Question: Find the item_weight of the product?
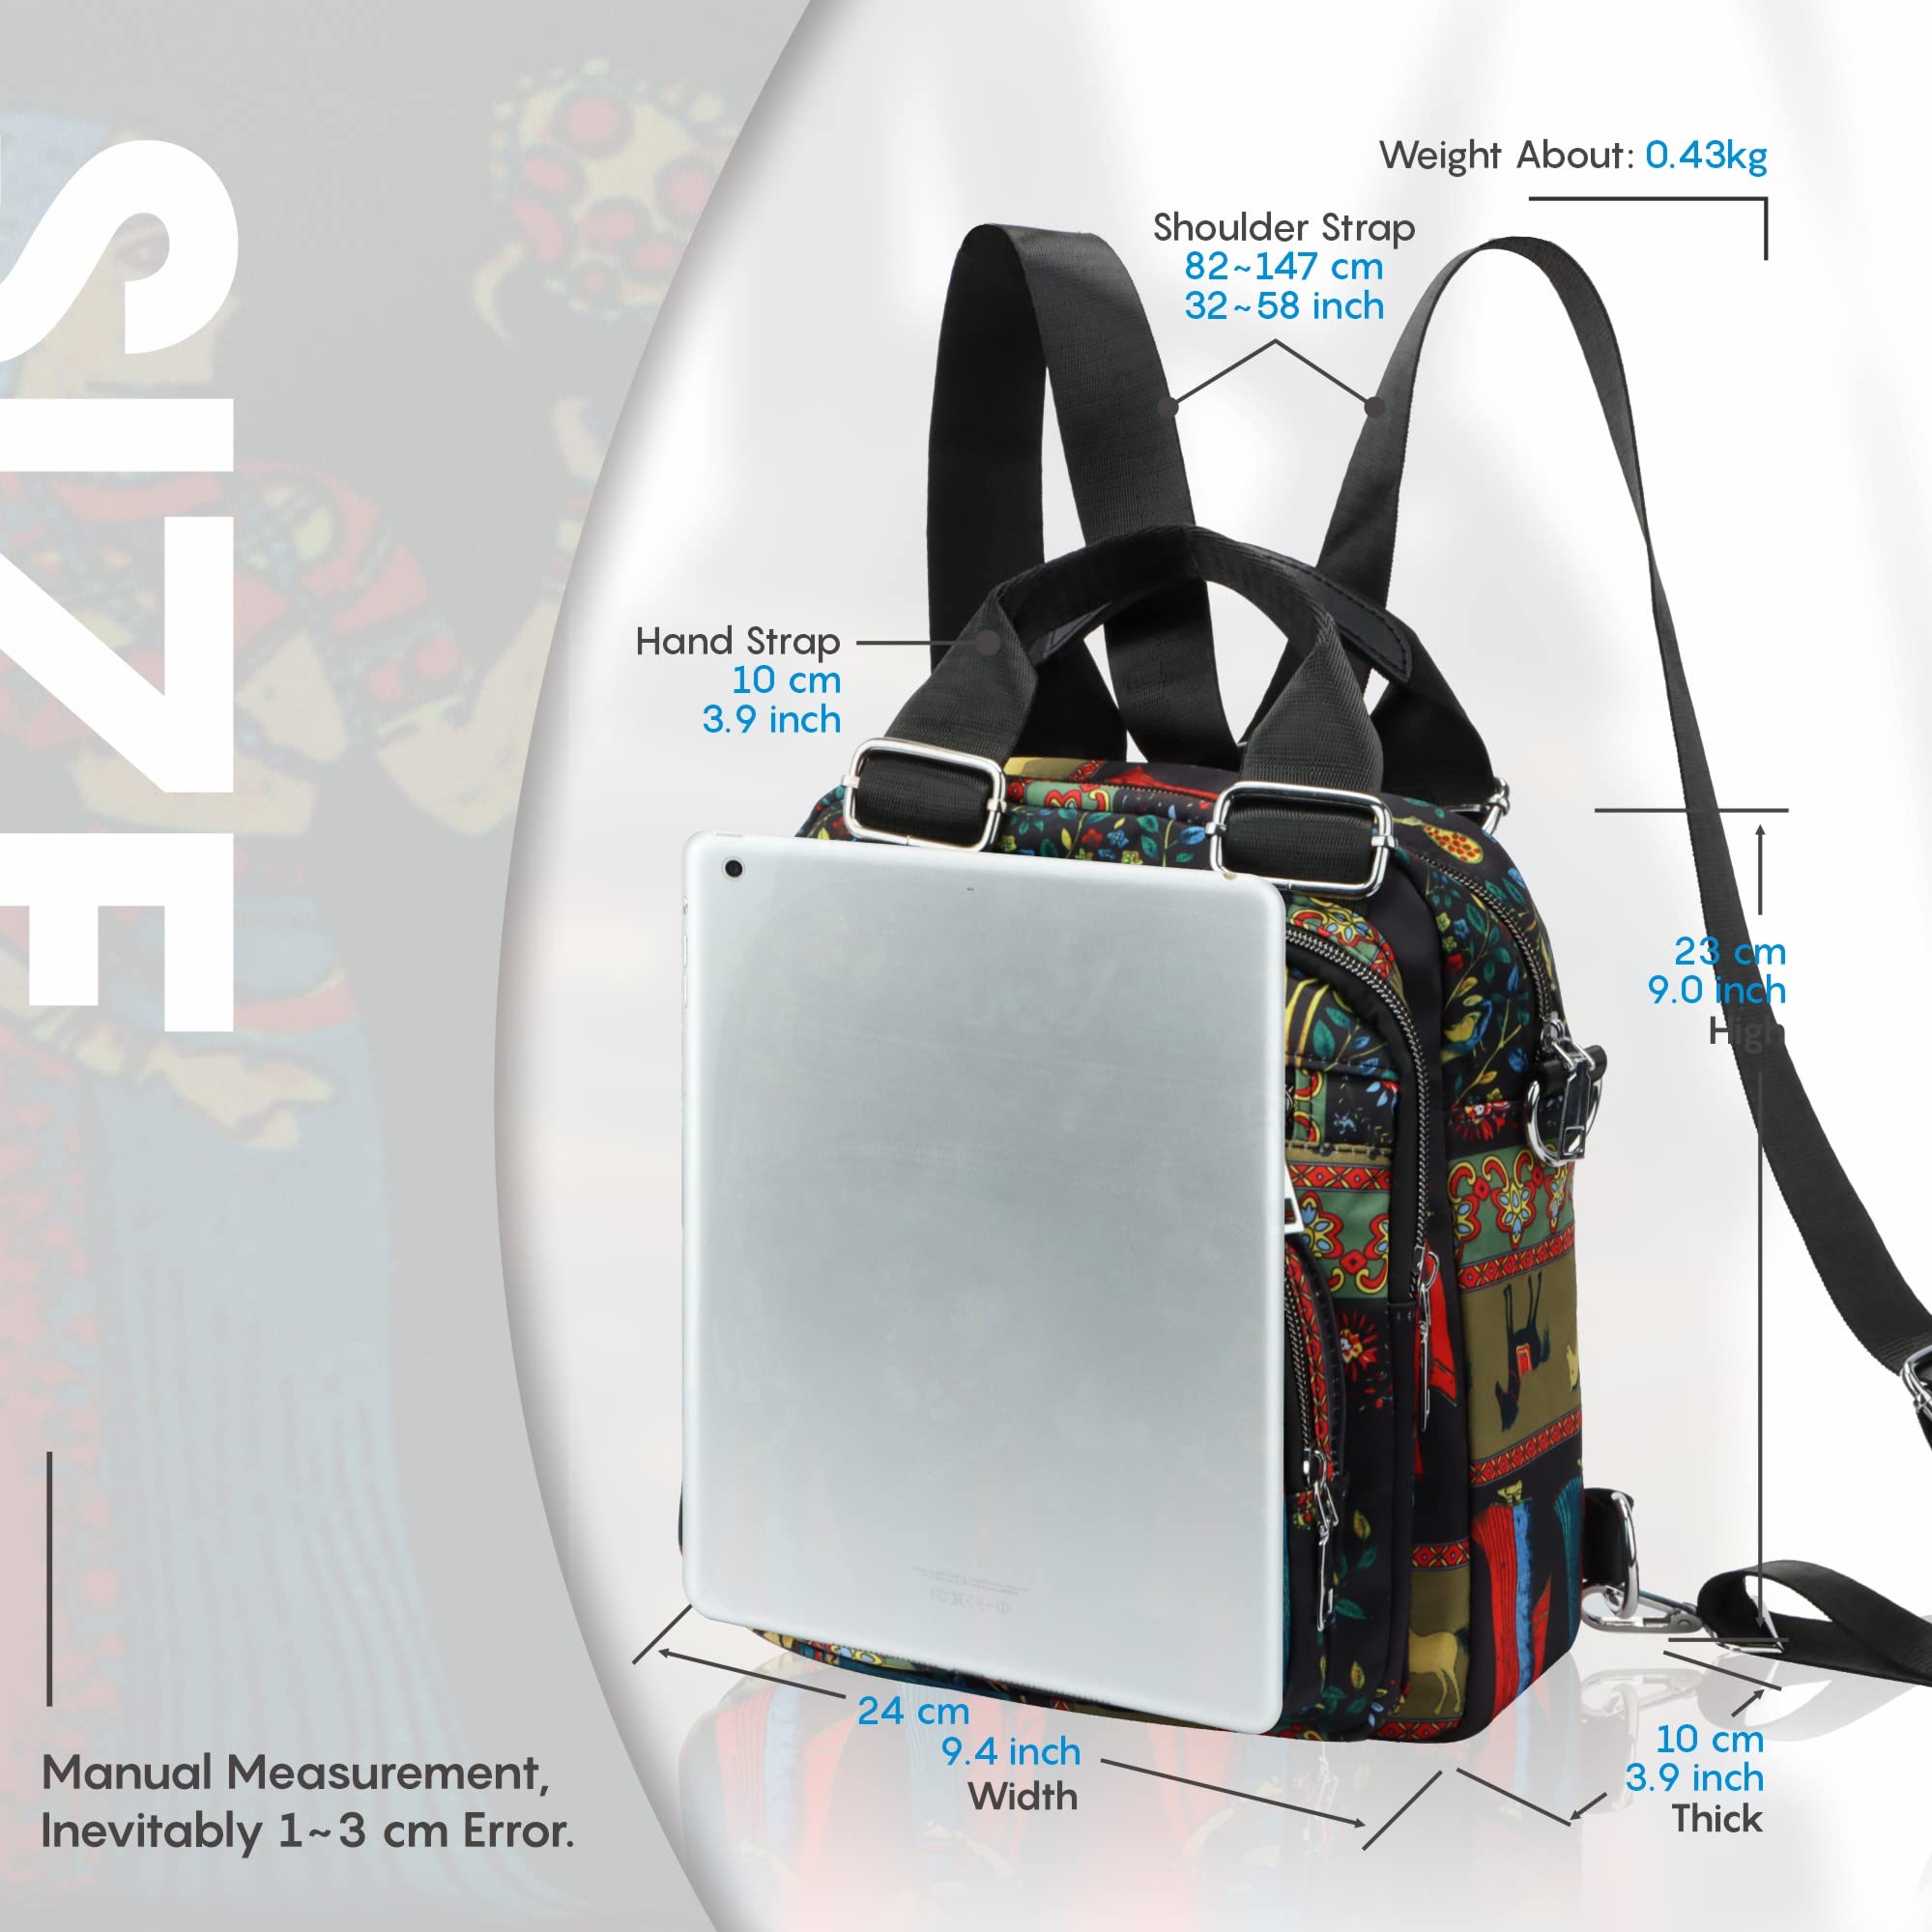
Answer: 0.43 kilogram